Rawandiz

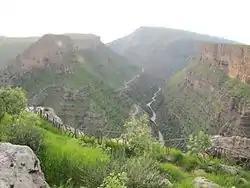
Rowanduz Gorge near the city of Soran in the North of Iraq

In the time of the Neo Assyrian Empire, from the 10th to the 7th centuries BC, the area lay on the trading route to Nineveh.